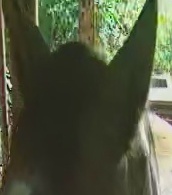
Face region: ears (position_of_ears)
Pain indicator: moderately_present